Wesley Walker

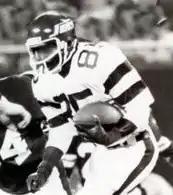
Walker with the New York Jets in 1981

Wesley Darcel Walker (born May 26, 1955) is an American former professional football player who was a wide receiver for the New York Jets of the National Football League (NFL) from 1977 to 1989.